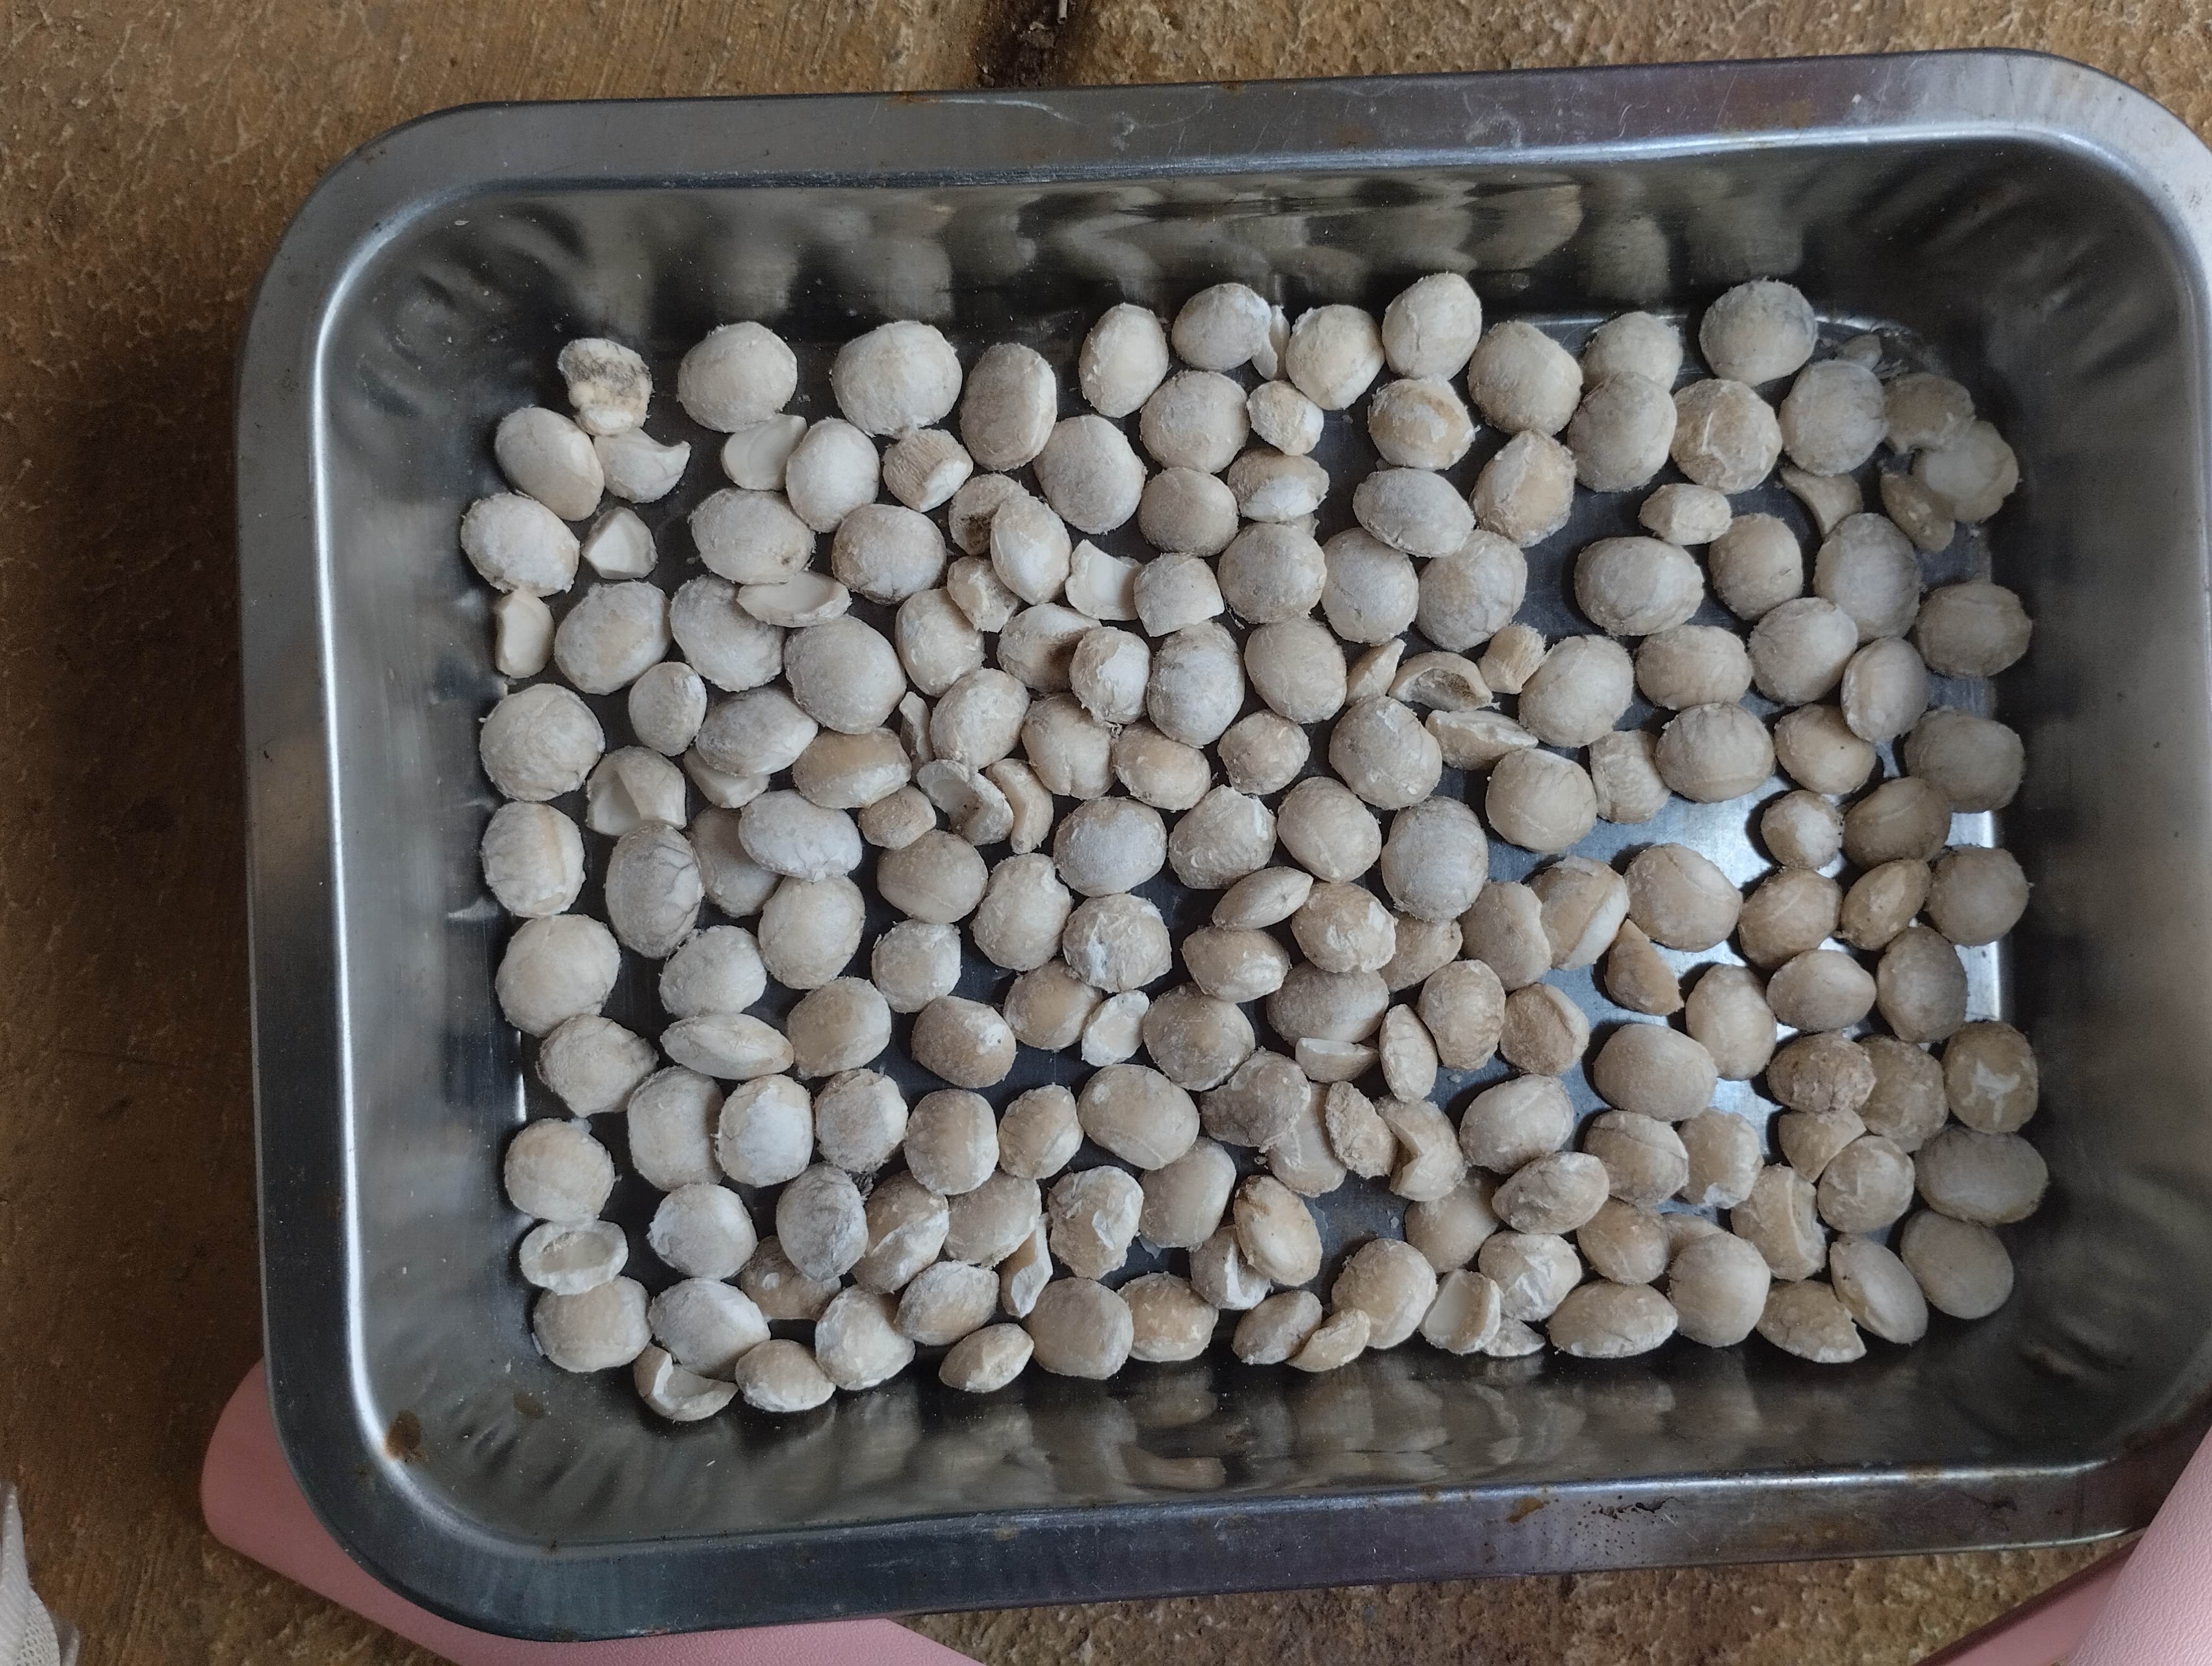
Label: bagus (good seed)